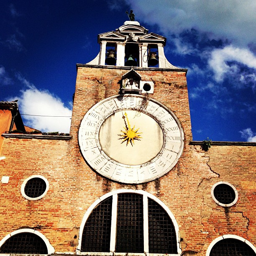
A brick wall with a large clock on it depicting roman numerals.
A very large block is at the top of this building
An old cracked brick building with a clock
A building with a large clock hung on the side of it.
An old steeple that has three bells and a clock face.